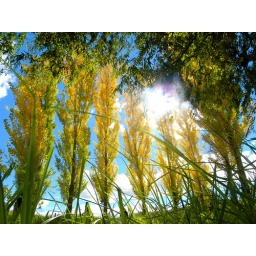
Vibrant yellow of these poplars are a delight against the blue sky and green grass